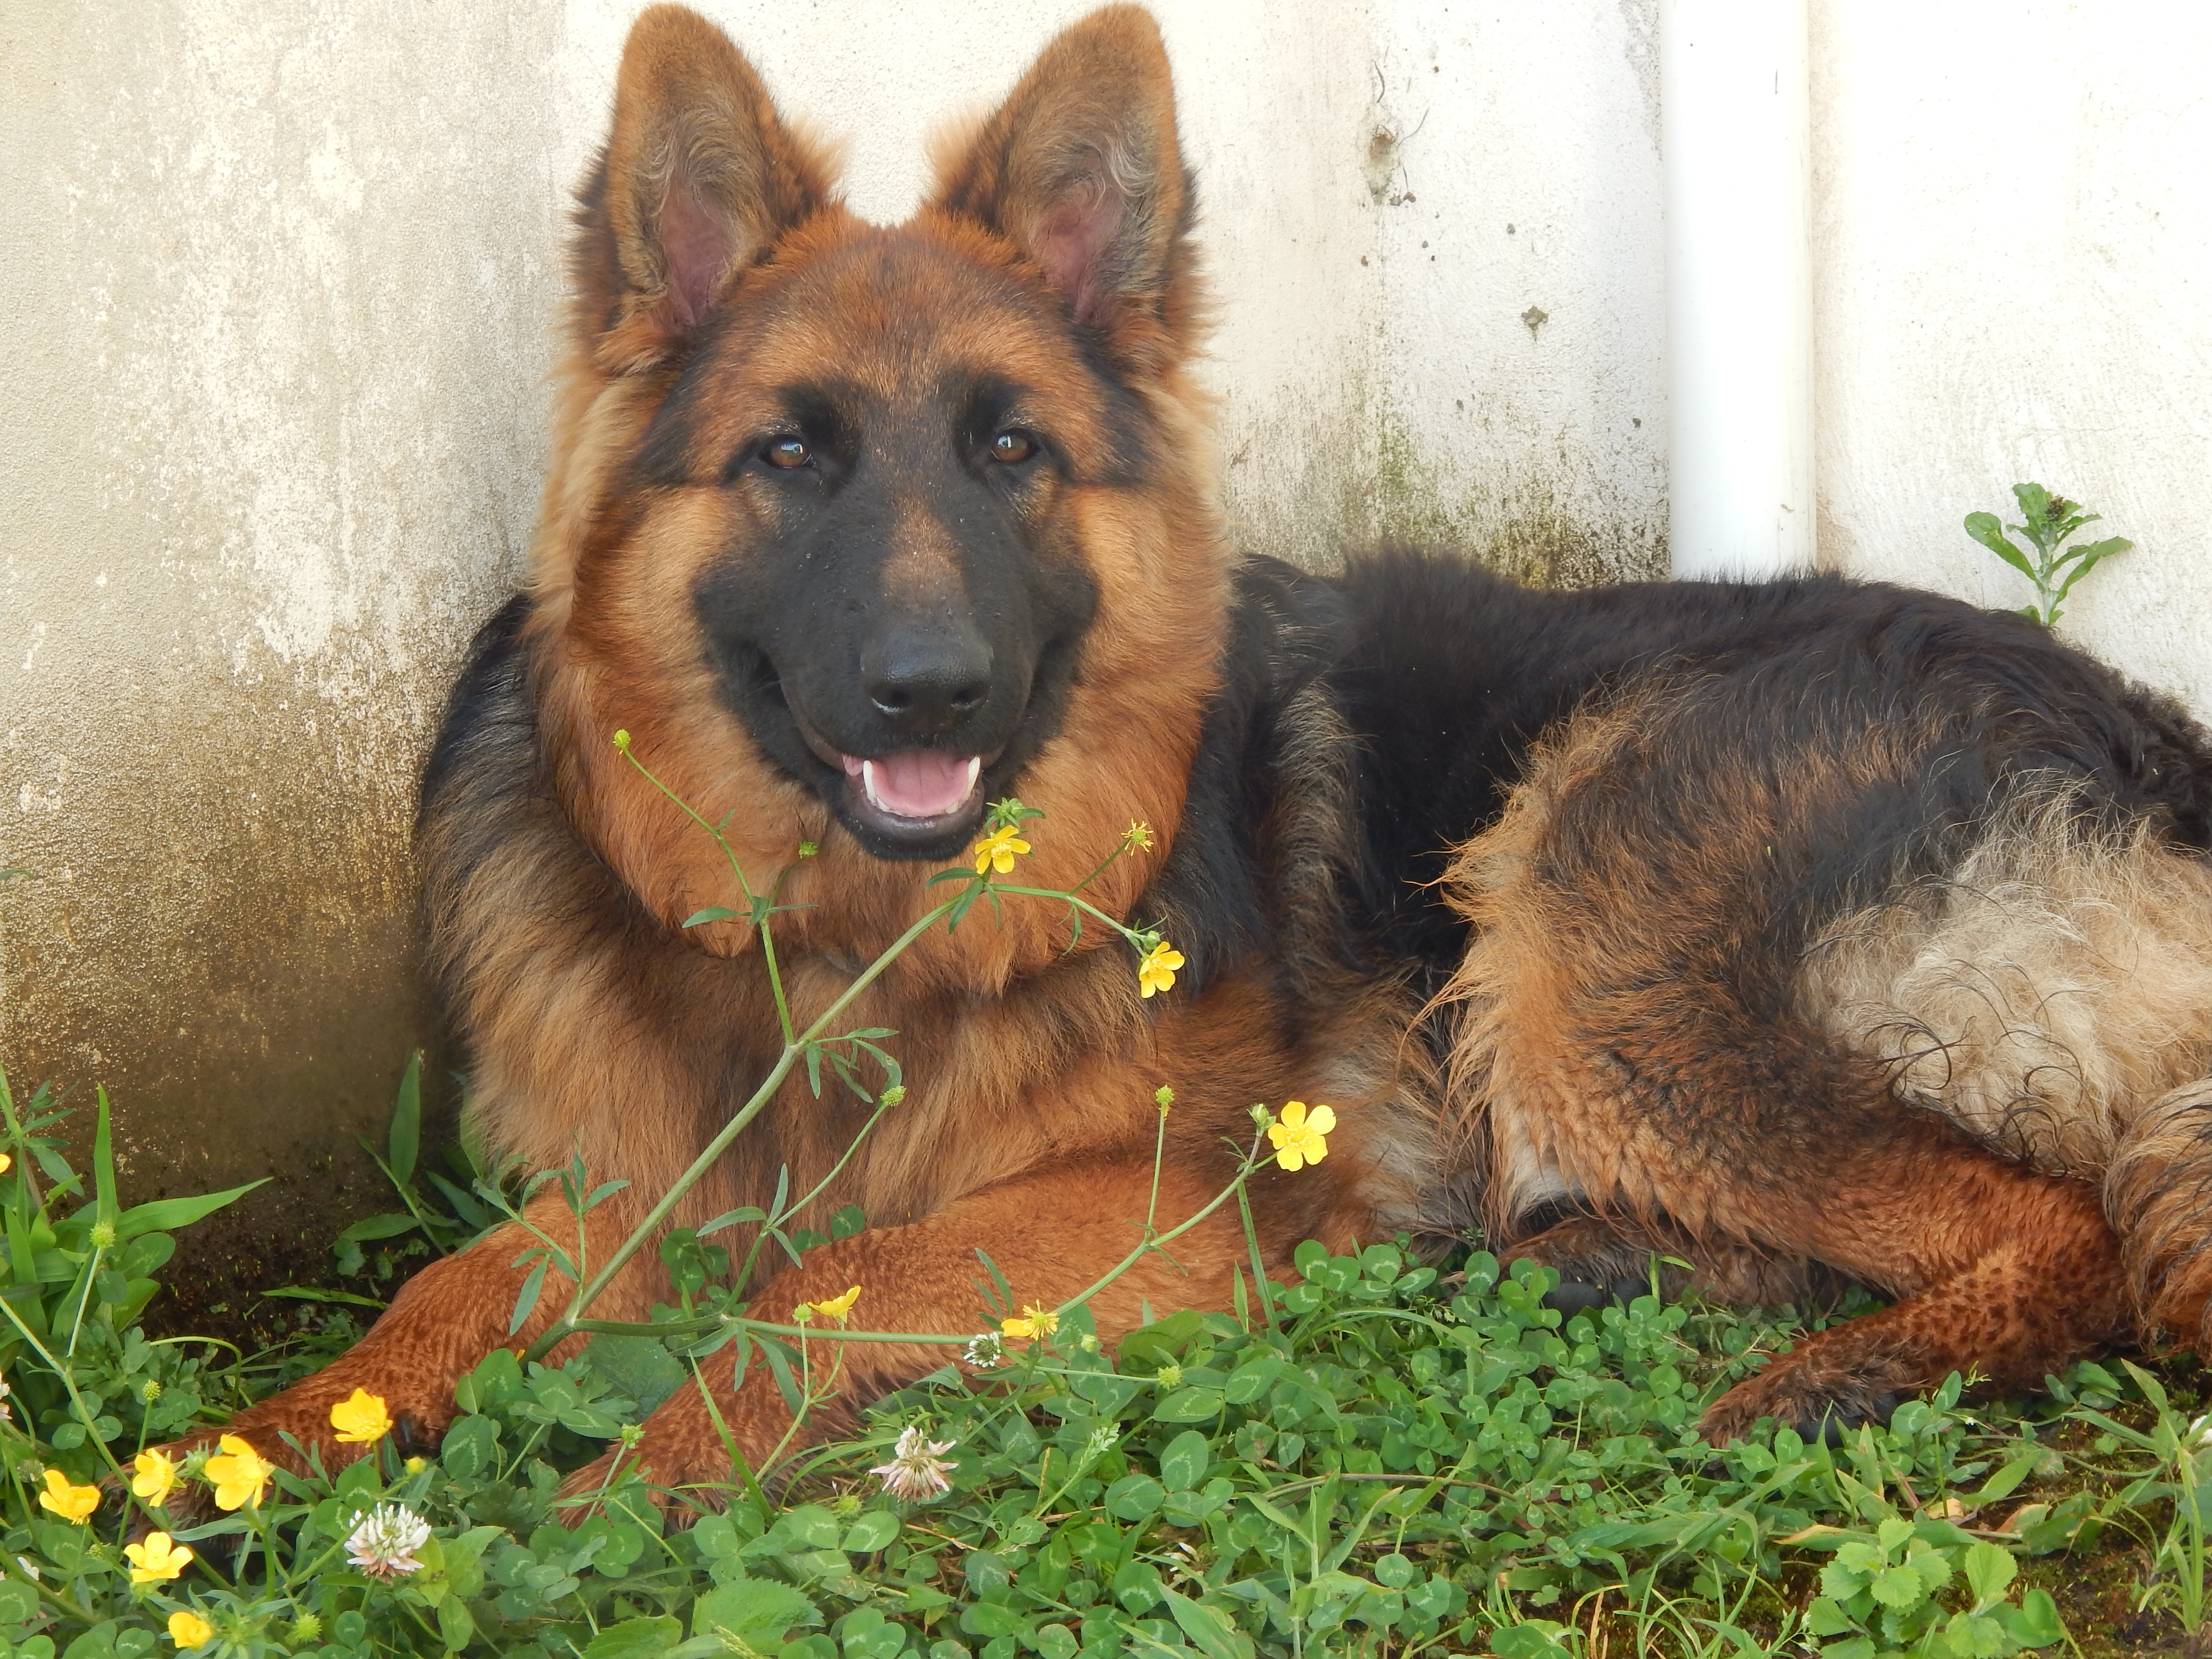
happy, tranquility, nature, dog, give, love, harmony, mammal, old german shepherd dog, vertebrate, canidae, german shepherd dog, dog breed, king shepherd, carnivore, east european shepherd, kunming wolfdog, shiloh shepherd dog, bohemian shepherd, tervuren, snout, rare breed dog, belgian shepherd, fawn, belgian shepherd malinois, police dog